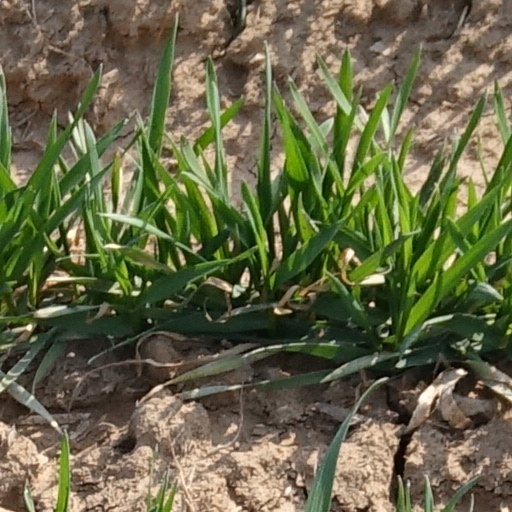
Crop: wheat